Munshi Nawal Kishore

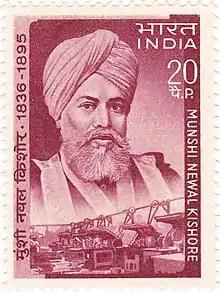
Munshi Nawal Kishore on a 1970 stamp of India

Munshi Nawal Kishore was the second son of Brahmin Munshi Jamuna Prasad Bhargava, a Zamindar of Aligarh, and was born on 3 January 1836. At the age of six, he was admitted to a local school (maktab) to learn Arabic and Persian. At the age of 10, he was admitted to Agra College, but he never completed his education there for unknown reasons. During this time, he developed his interest in journalistic writing, and issued a short-lived weekly paper "Safeer-e-Agra". He briefly served as an assistant editor and editor of "Koh-i-Noor", a magazine of Koh-i-Noor Press owned by Munshi Harsukh Roy.